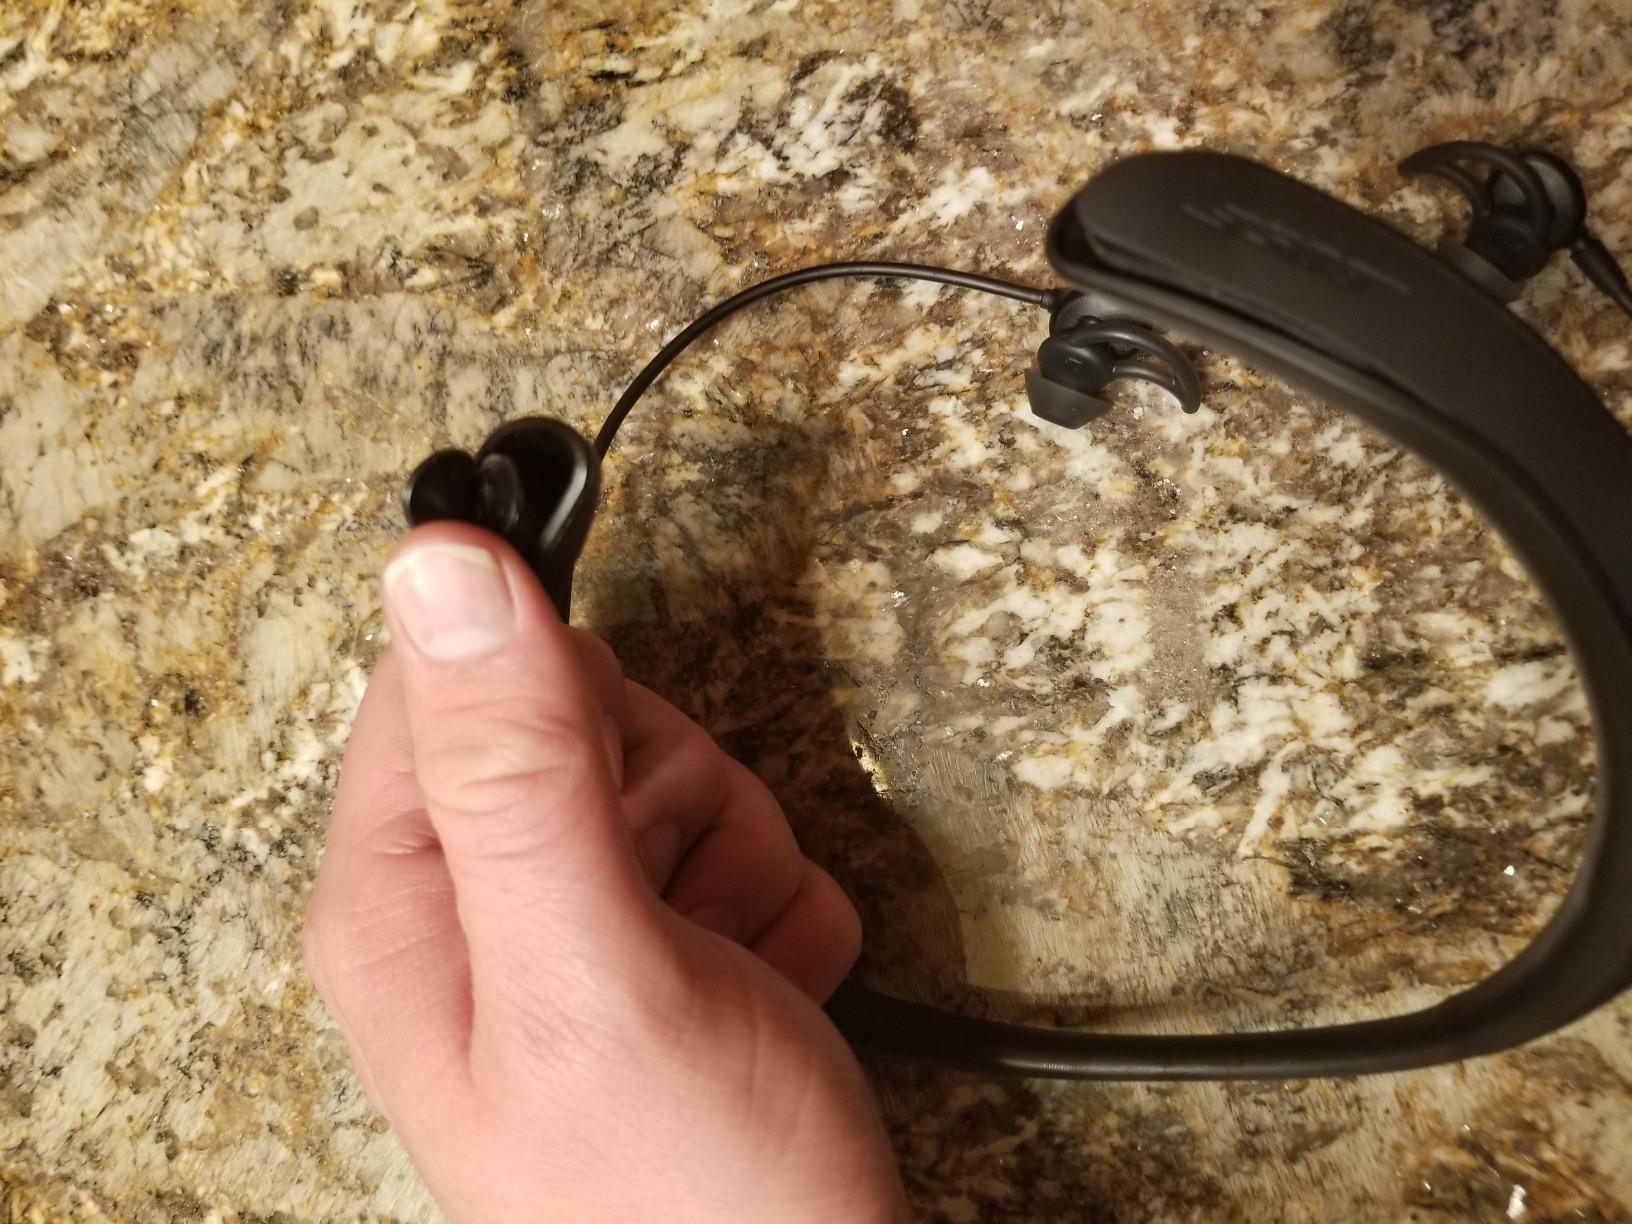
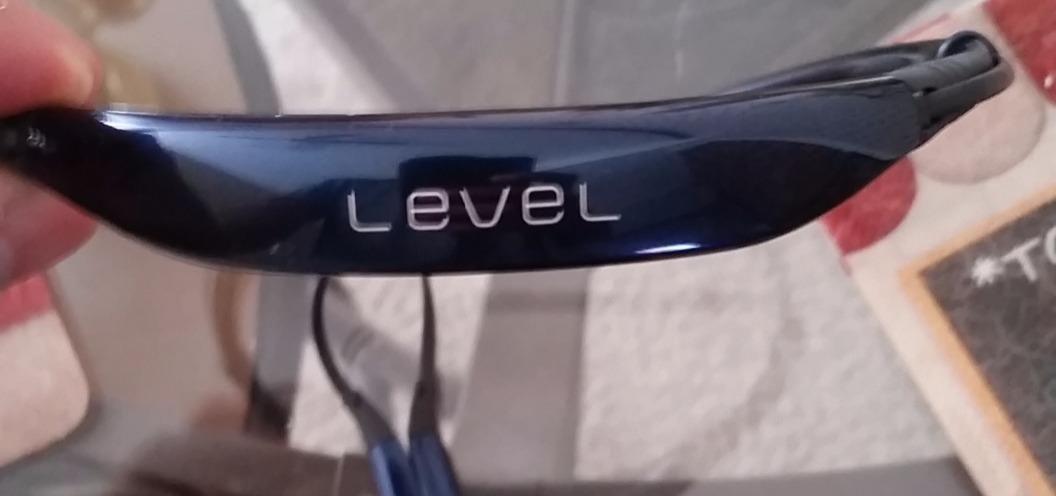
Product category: headphones
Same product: no